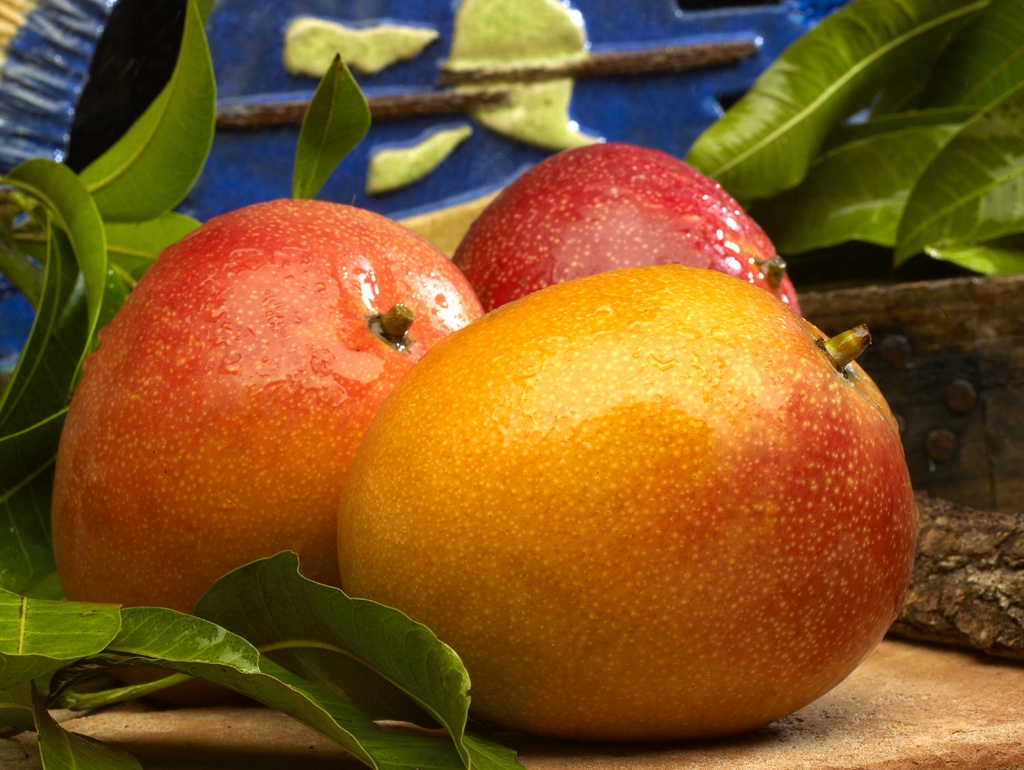
Label: Mango